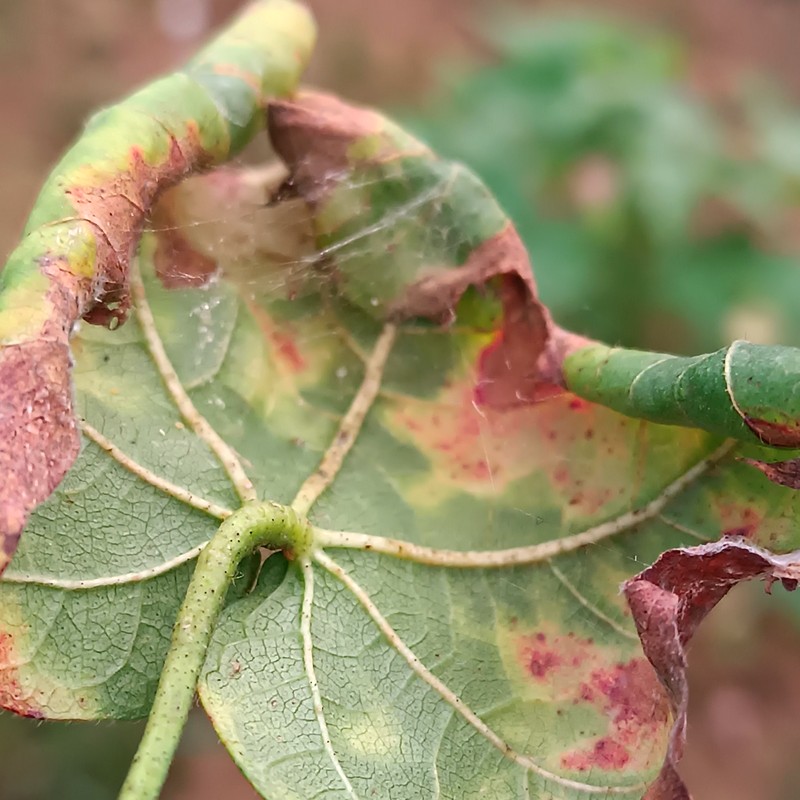
Label: Leaf Redding